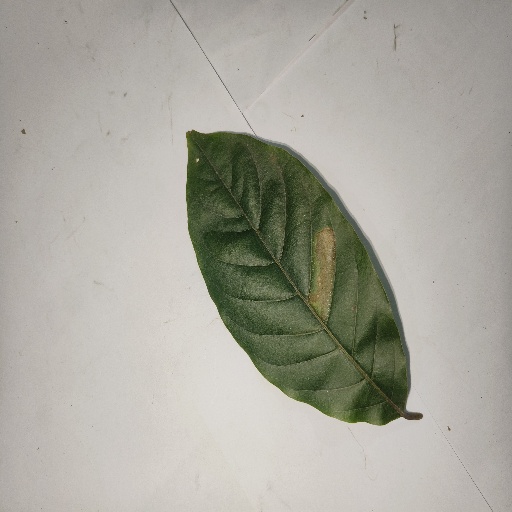
Species: HariTaki
Leaf condition: Healthy Leaf